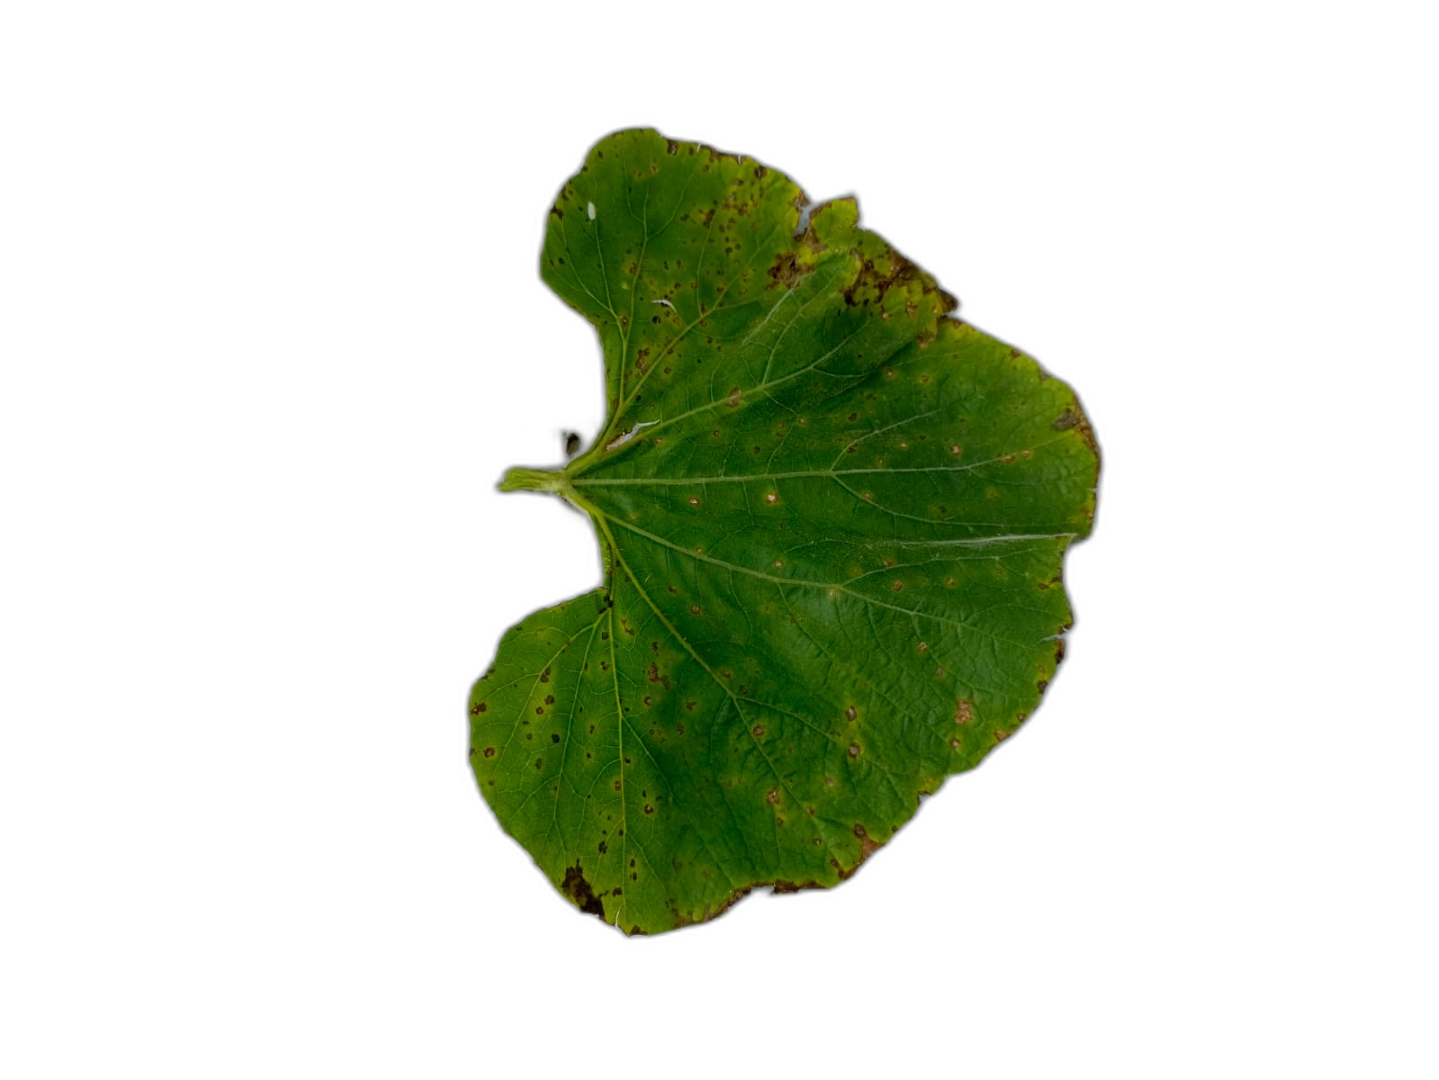
Crop: Bottle Gourd
Label: Alternaria_Leaf_Blight